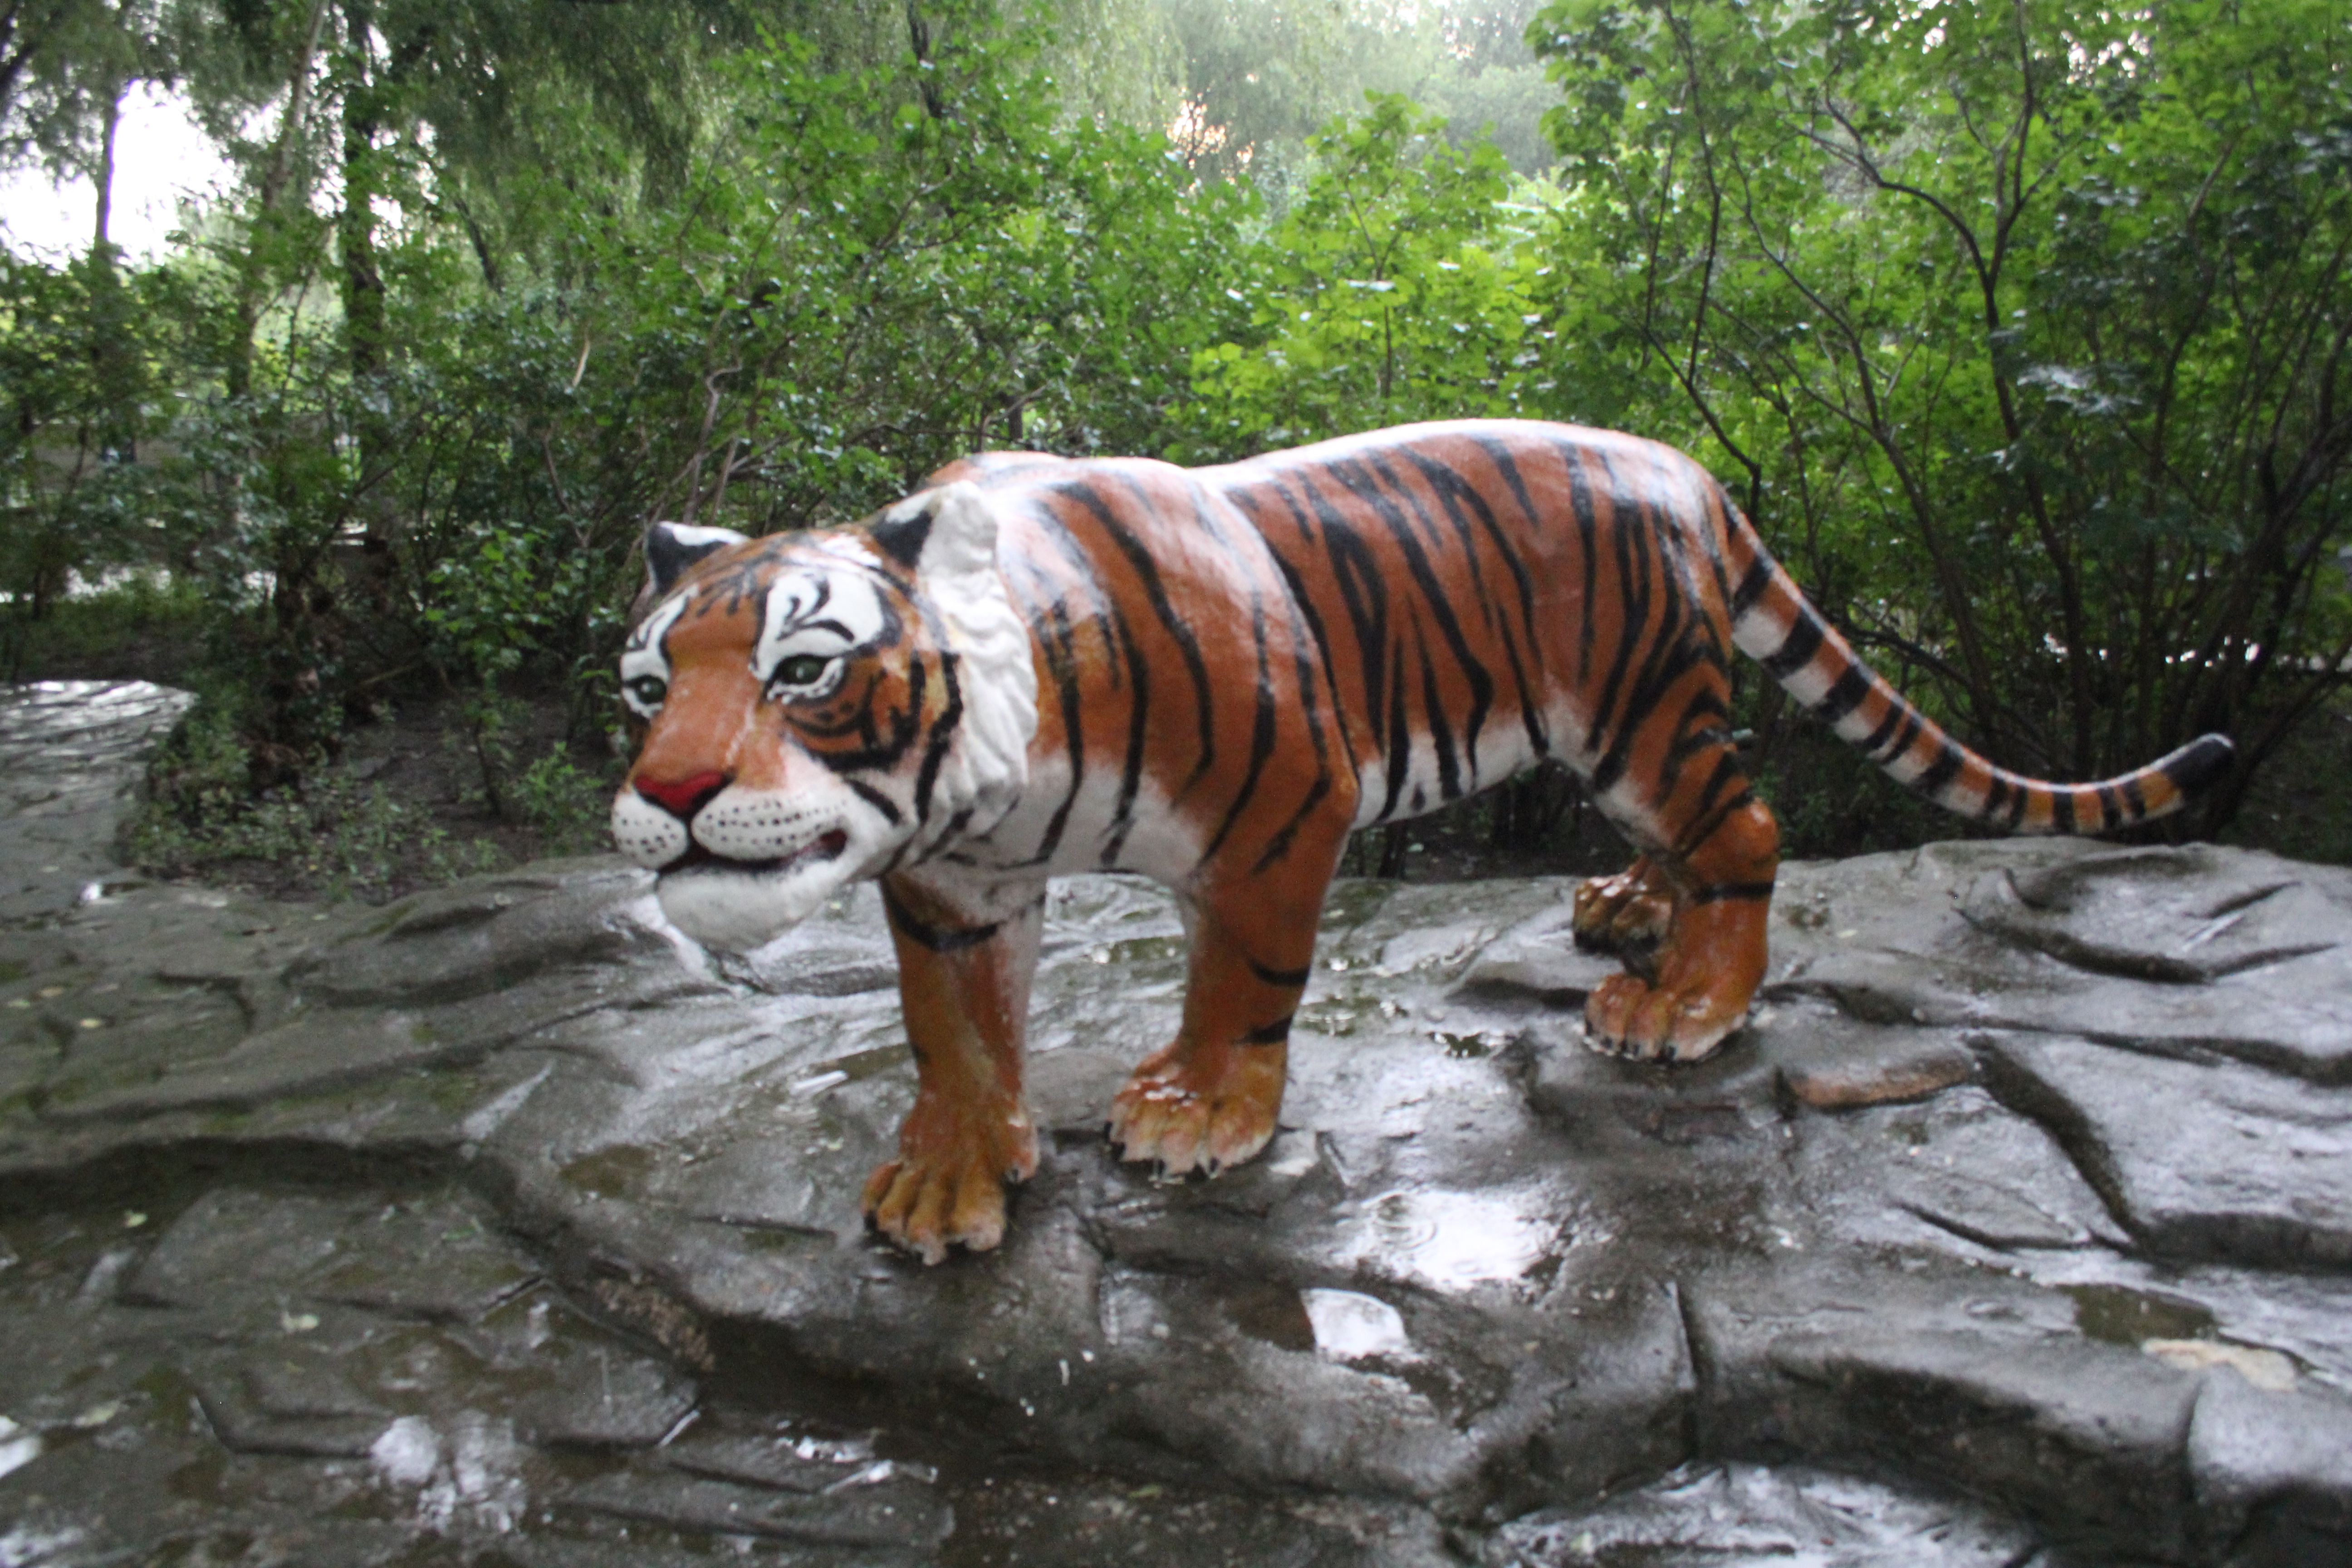
tourism, adventure, Beautiful Places, Pretty Places, environment, Interesting Places, harbin, museums, architecture, art, nature, museum, history, ancient history, china, asia, imperial palace, dynasty, beijing, planning, exhibition, sculpture, map, house, zoology, zoo, tiger, bengal tiger, mammal, siberian tiger, felidae, wildlife, terrestrial animal, carnivore, big cats, organism, tree, national park